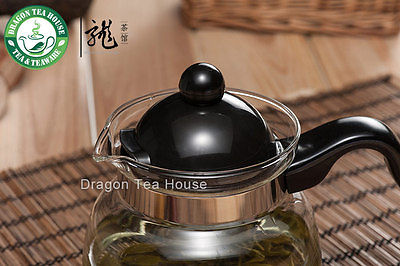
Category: kettle